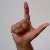
The image shows a hand gesture representing the letter 'L' in Indian Sign Language.